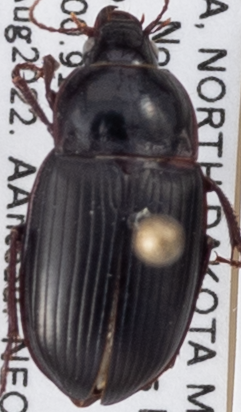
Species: Amara obesa
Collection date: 2022-08-23
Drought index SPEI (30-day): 0.03
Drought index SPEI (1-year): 0.8
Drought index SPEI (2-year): -0.62